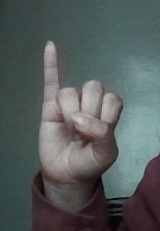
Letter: meem